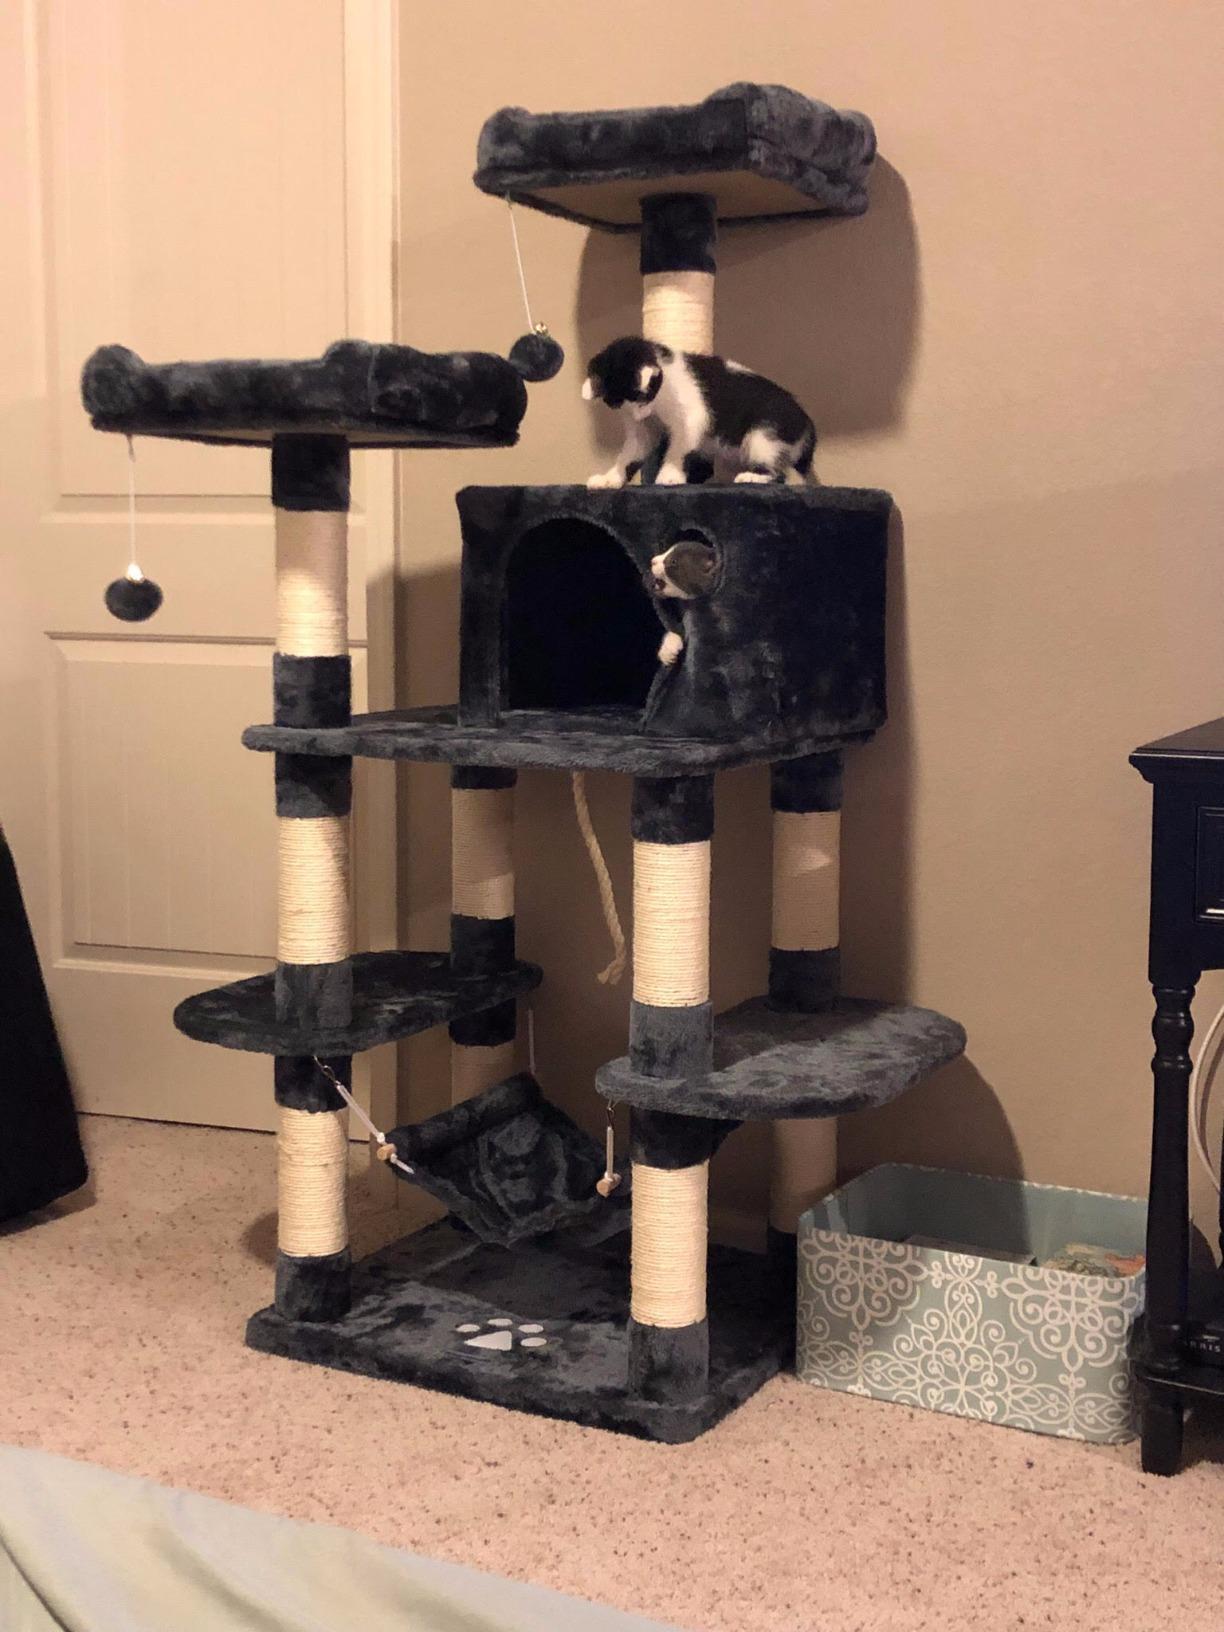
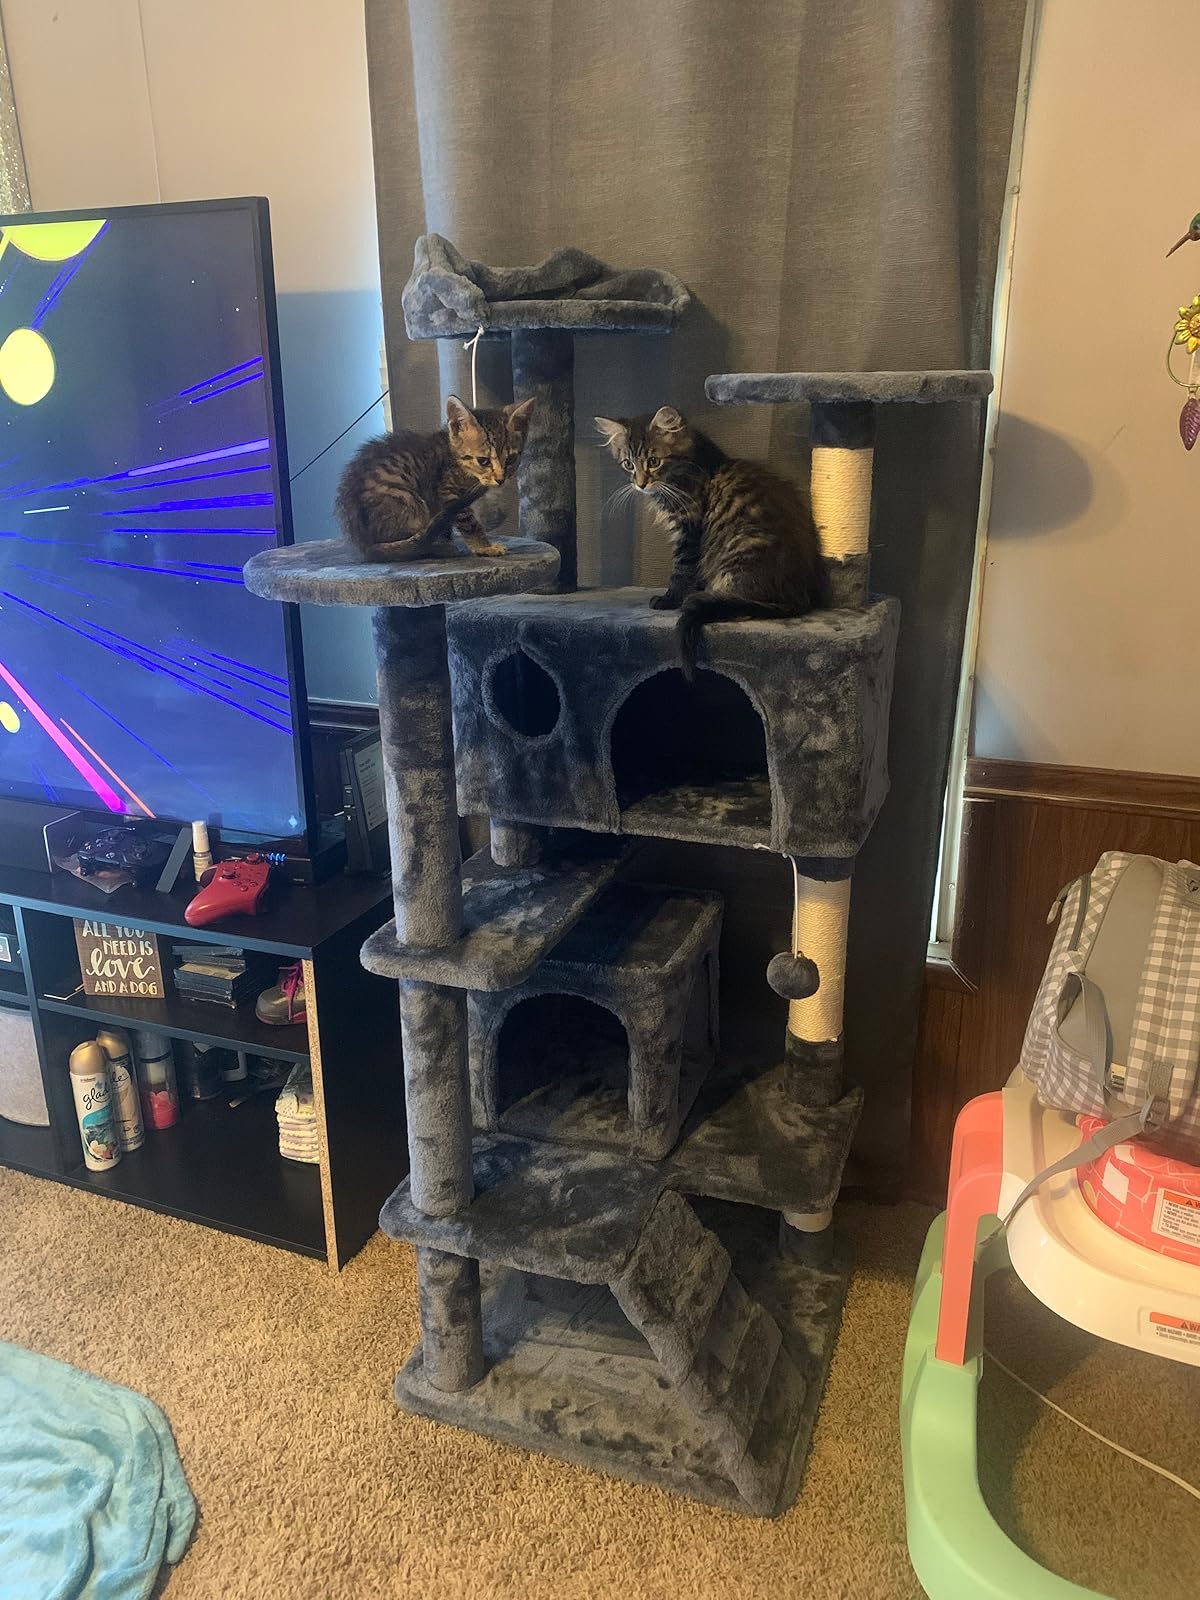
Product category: items_cat tree
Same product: no